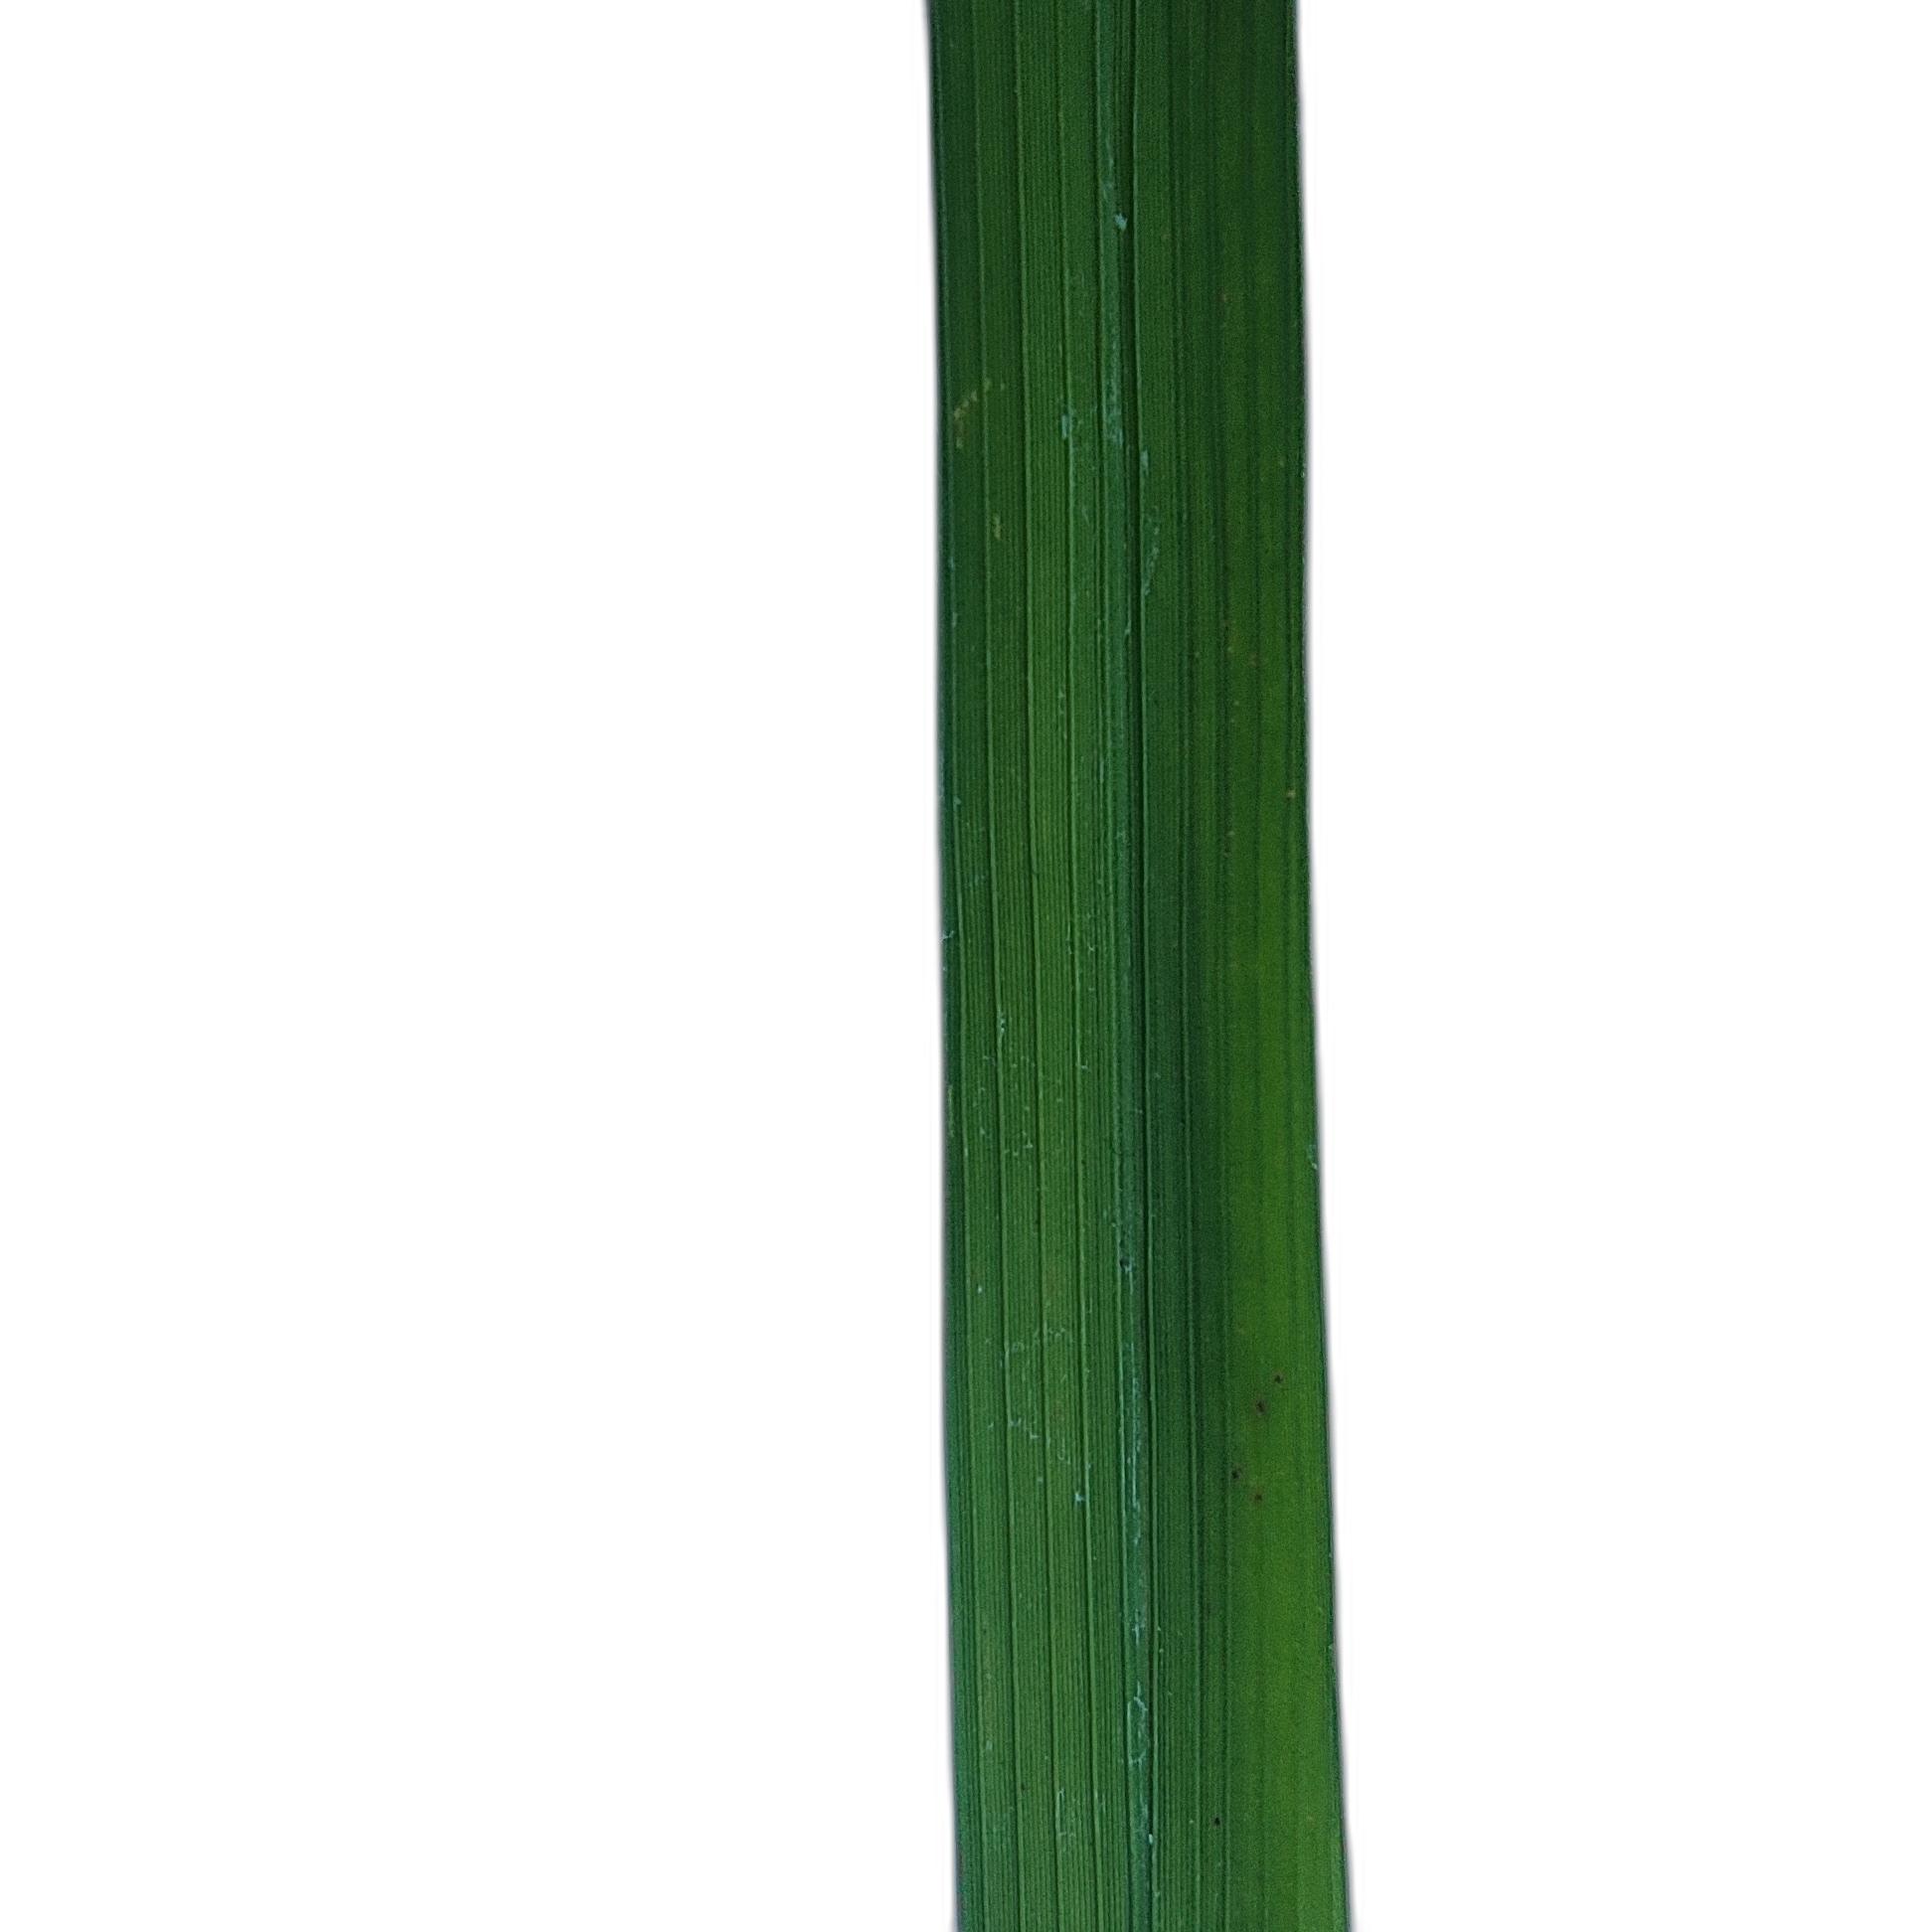
Label: Healthy